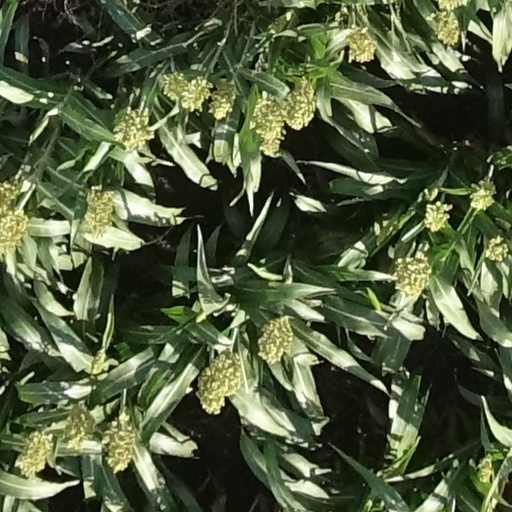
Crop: sorghum